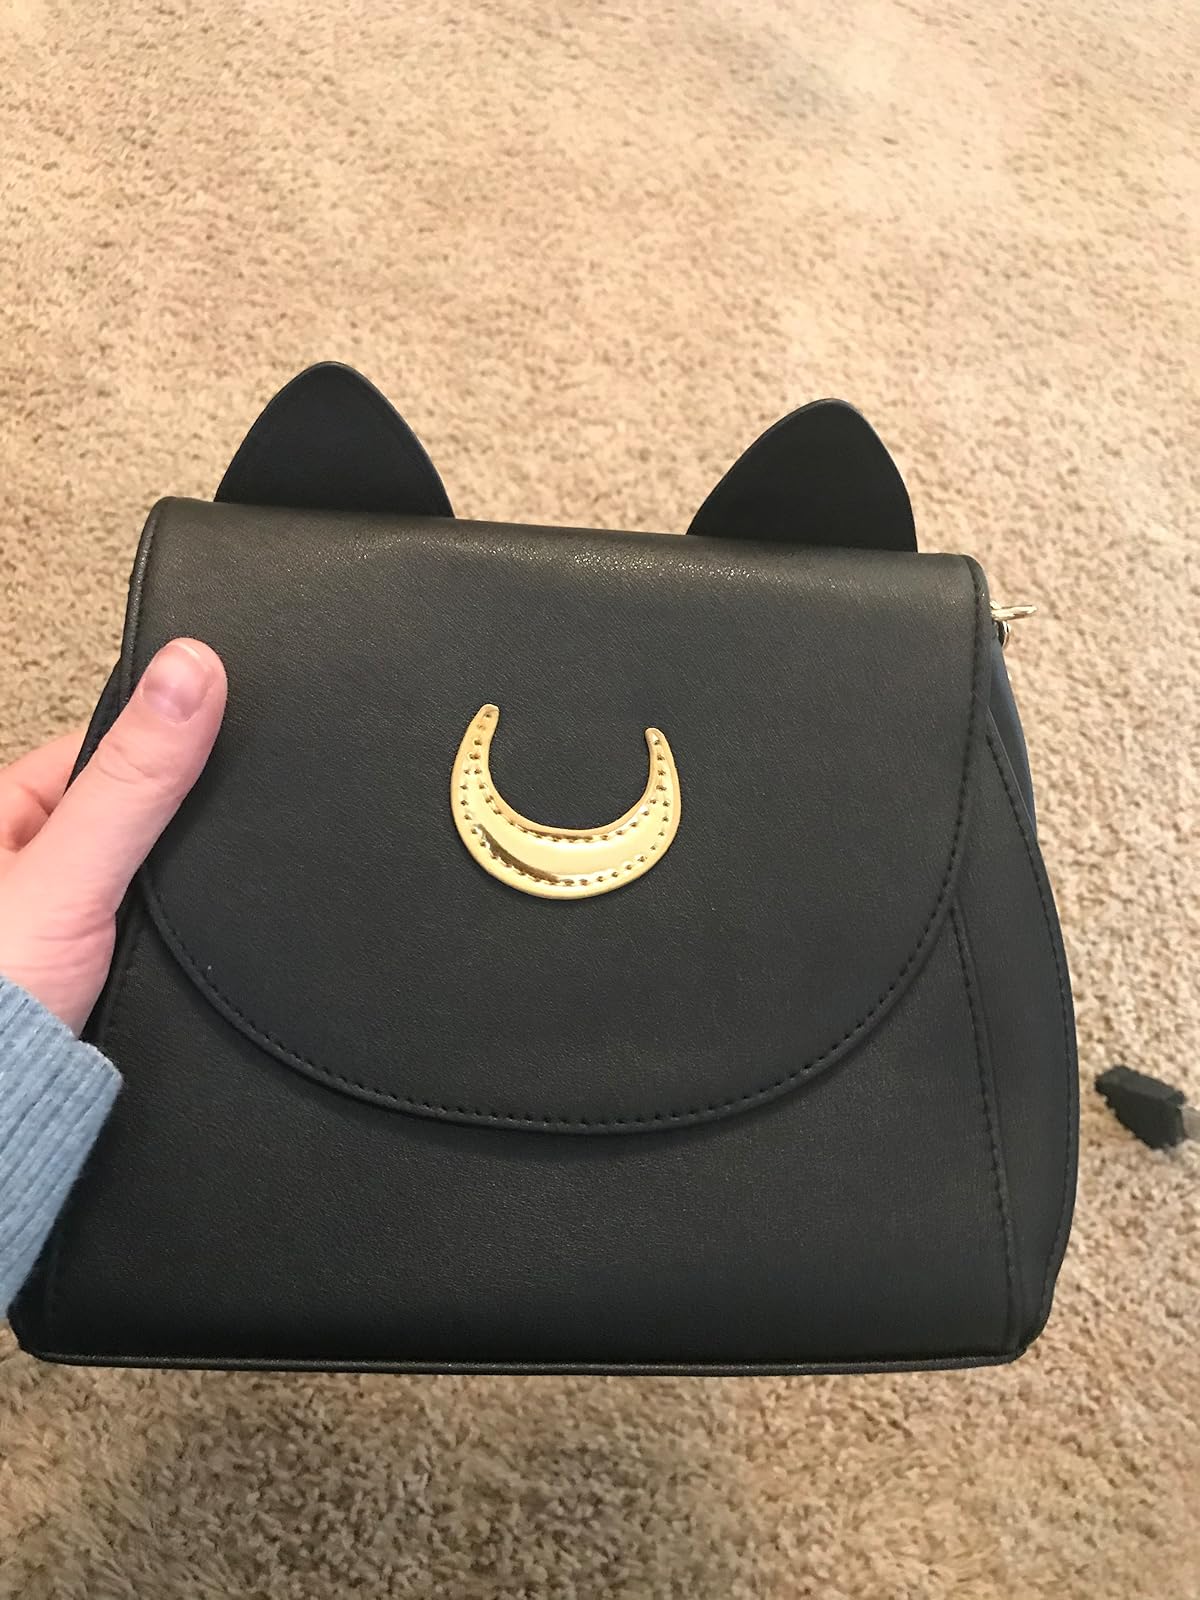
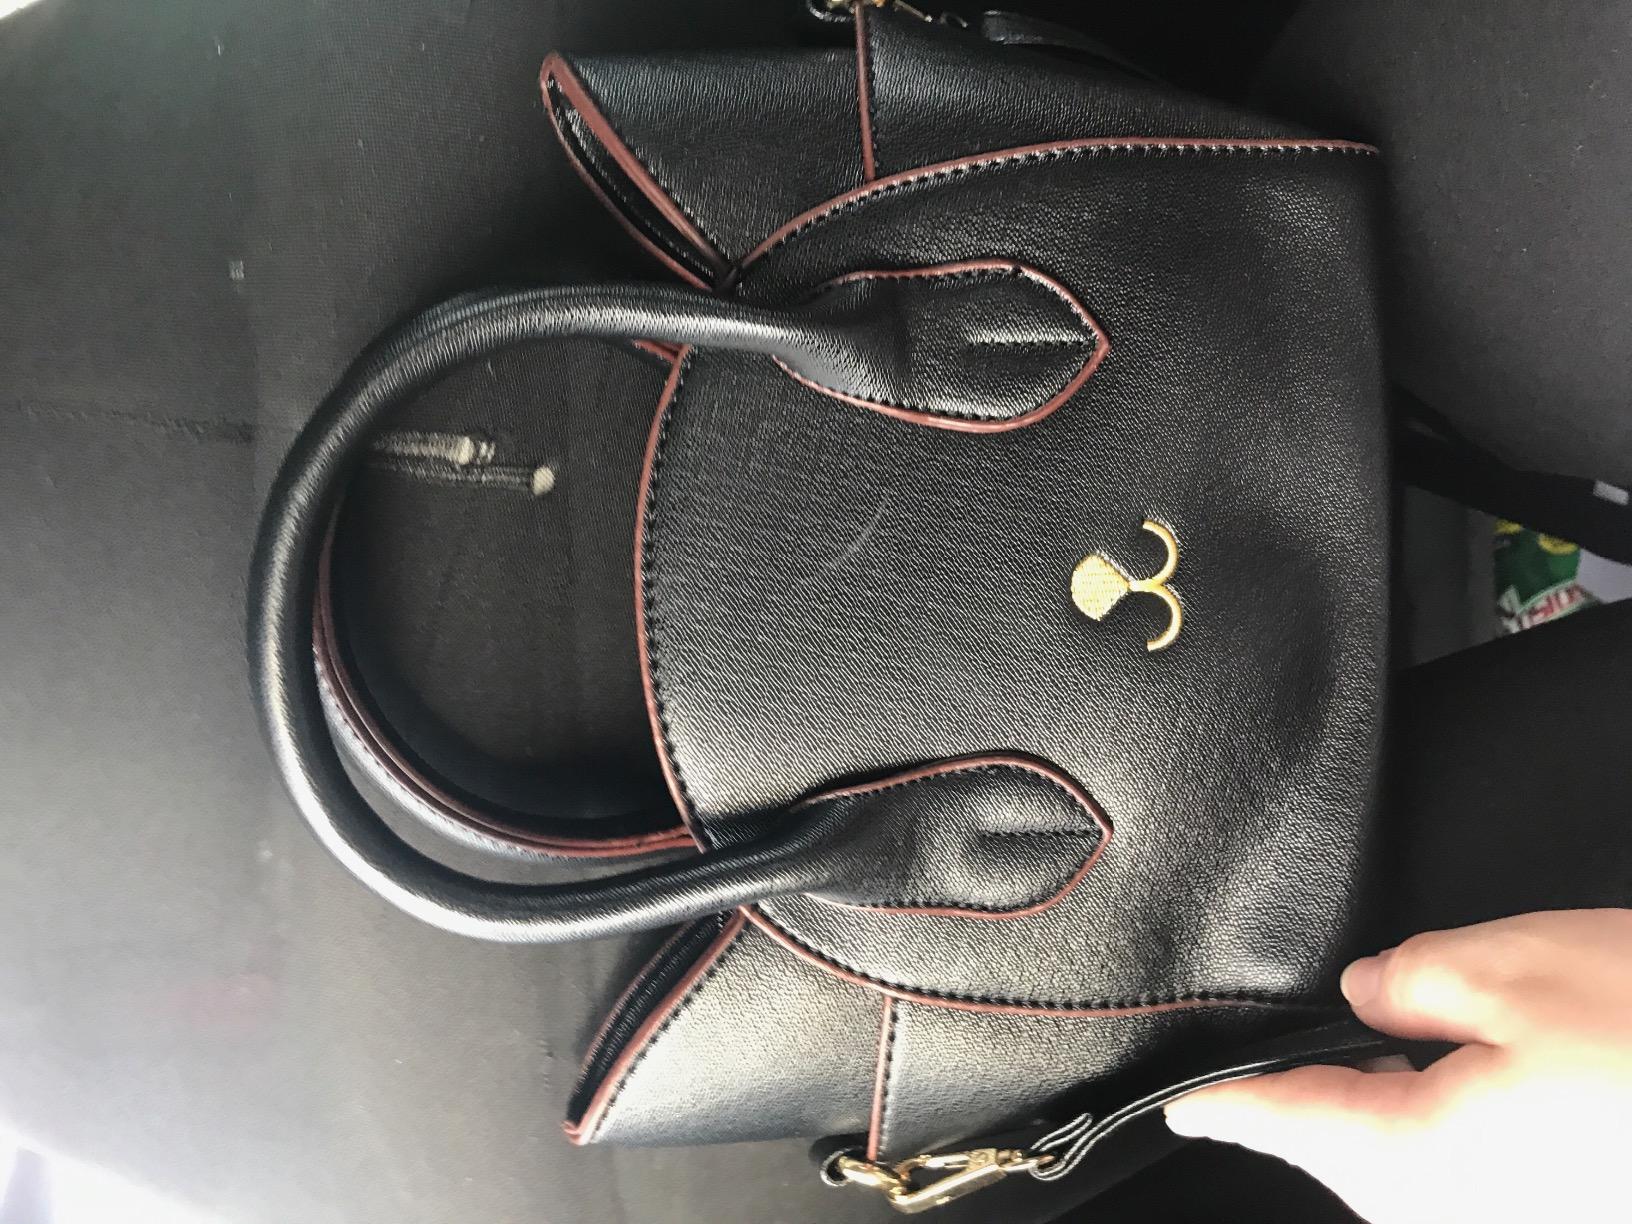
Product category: accessories_handbag
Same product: no